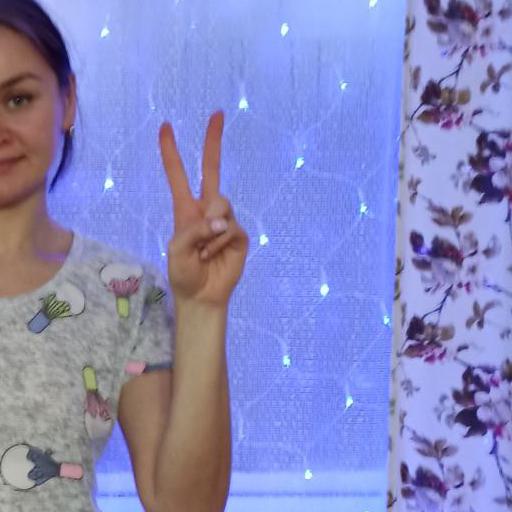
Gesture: peace